Yann Danis

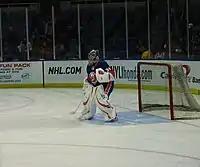
Danis during an Islander game

The Washington Capitals and the Montreal Canadiens both showed interest in Danis following his junior year in college, but he chose to remain with Brown for his senior year. Following his college career, the Canadiens were still interested in him, and he signed with them on March 19, 2004. Upon signing, he was assigned to the Hamilton Bulldogs of the American Hockey League, where he backed up Jean-François Damphousse. He started two games for Hamilton and won both of them, and he also appeared in a playoff game in relief of Damphousse.